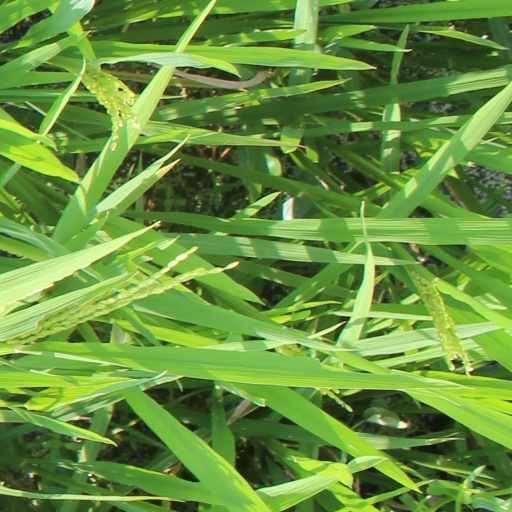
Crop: rice